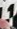
Number: 1